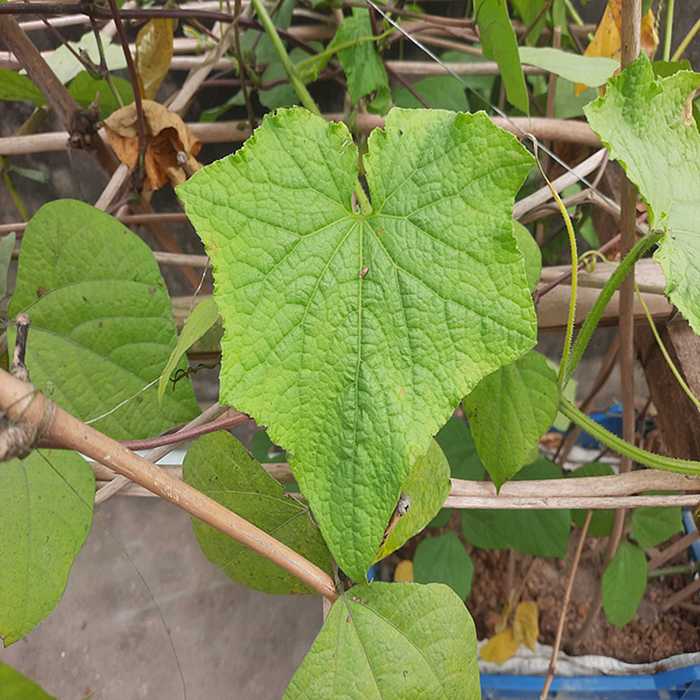
Plant: Cucumber
Label: Fresh leaf